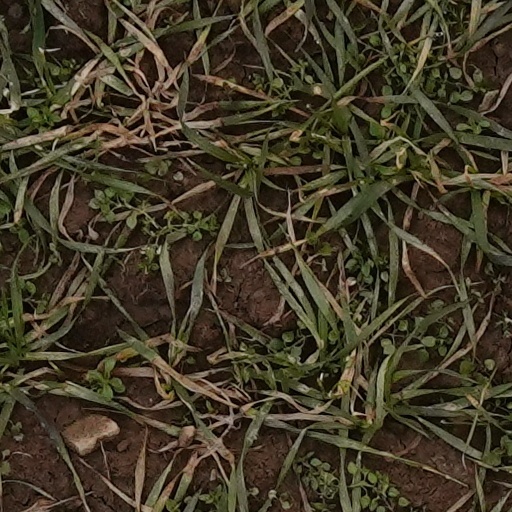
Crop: wheat